Diploma in Computer Science

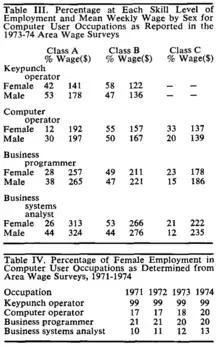
Data regarding discrimination of employment against women in STEM based on Richard Weber and Bruce Gilchrist's findings

A study published in 1975 by Richard Weber from Rutgers University and Bruce Gilchrist from Columbia University explained discrimination against women in the computer industry. The U.S. Department of Labor produces employment data for several industries every month and in this survey, the researchers focused on the employment data for manufacturers of electronic computer equipment. According to the data, the percentage of women engaged in the manufacture of electronic computer equipment remained about 27% from 1967 to 1972, before increasing to 31% in 1974. In contrast, the percentage of women in the entire citizen workforce improved from 36 percent in 1967 to 39 percent in 1974. As a result, while remaining beneath the nationwide average, the percentage of women employed by electronic computer equipment makers is improving significantly.